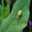
Label: spider